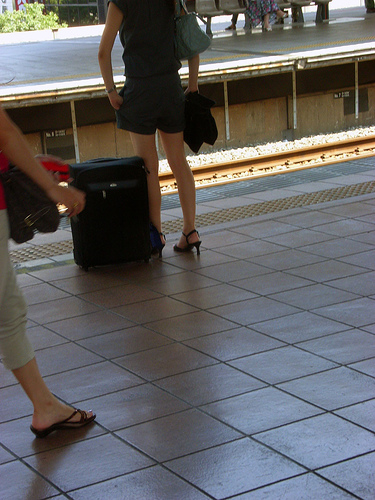
A woman in shorts and heels waiting on a train platform

The lower half of a women waiting for a train.

A woman in heels is awaiting her train.